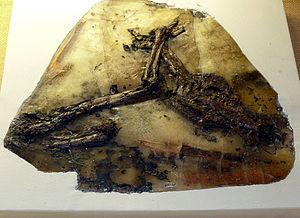
Le gisement de fossiles du Geiseltal se trouve dans la région où l'on exploitait du lignite au sud de la ville de Halle en Saxe-Anhalt. Il représente un gisement important de plantes et d'animaux morts, de l'époque de l'Éocène moyen. On a exploité au Geiseltal depuis 1698 du lignite à ciel ouvert, mais les premiers fossiles n'ont été remarqués qu'au début du XXᵉ siècle plutôt par hasard. Les fouilles scientifiques planifiées ont commencé en 1925, animées par l'Université Martin-Luther de Halle-Wittenberg. Les recherches, interrompues par la seconde Guerre mondiale, peuvent être subdivisées en deux phases. En raison de la fin progressive des couches de lignite, les fouilles ont commencé à ralentir à partir du milieu des années 1980, et ont été définitivement terminées au début du troisième millénaire.